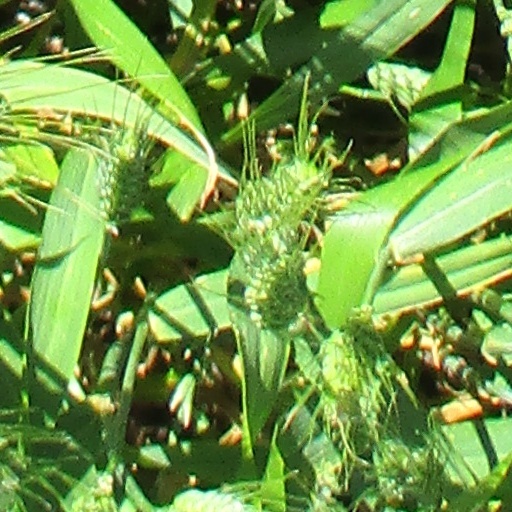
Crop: wheat